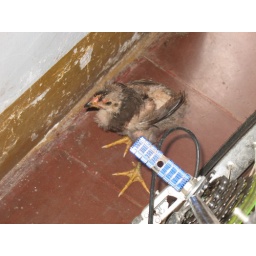
This chicken came through the space below the closed door to escape the rain